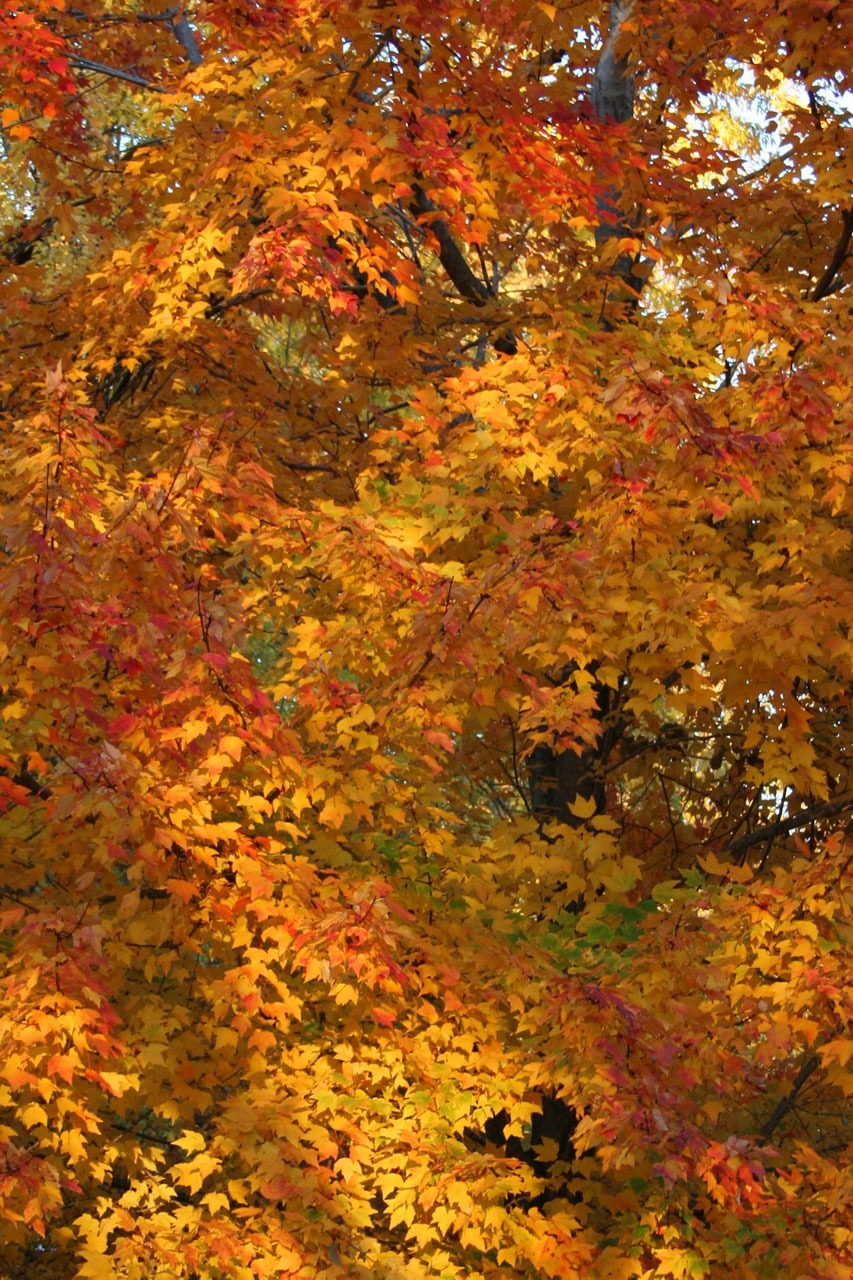
tree, forest, branch, plant, sunlight, leaf, fall, foliage, orange, autumn, colorful, yellow, season, maple, maple tree, maple leaf, trees, leaves, deciduous, woodland, woody plant, land plant